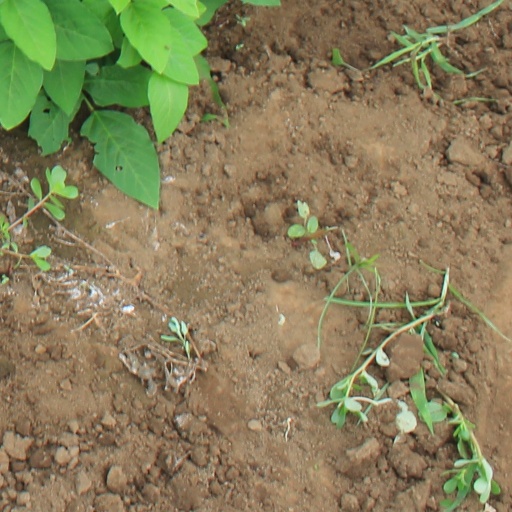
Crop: soybean